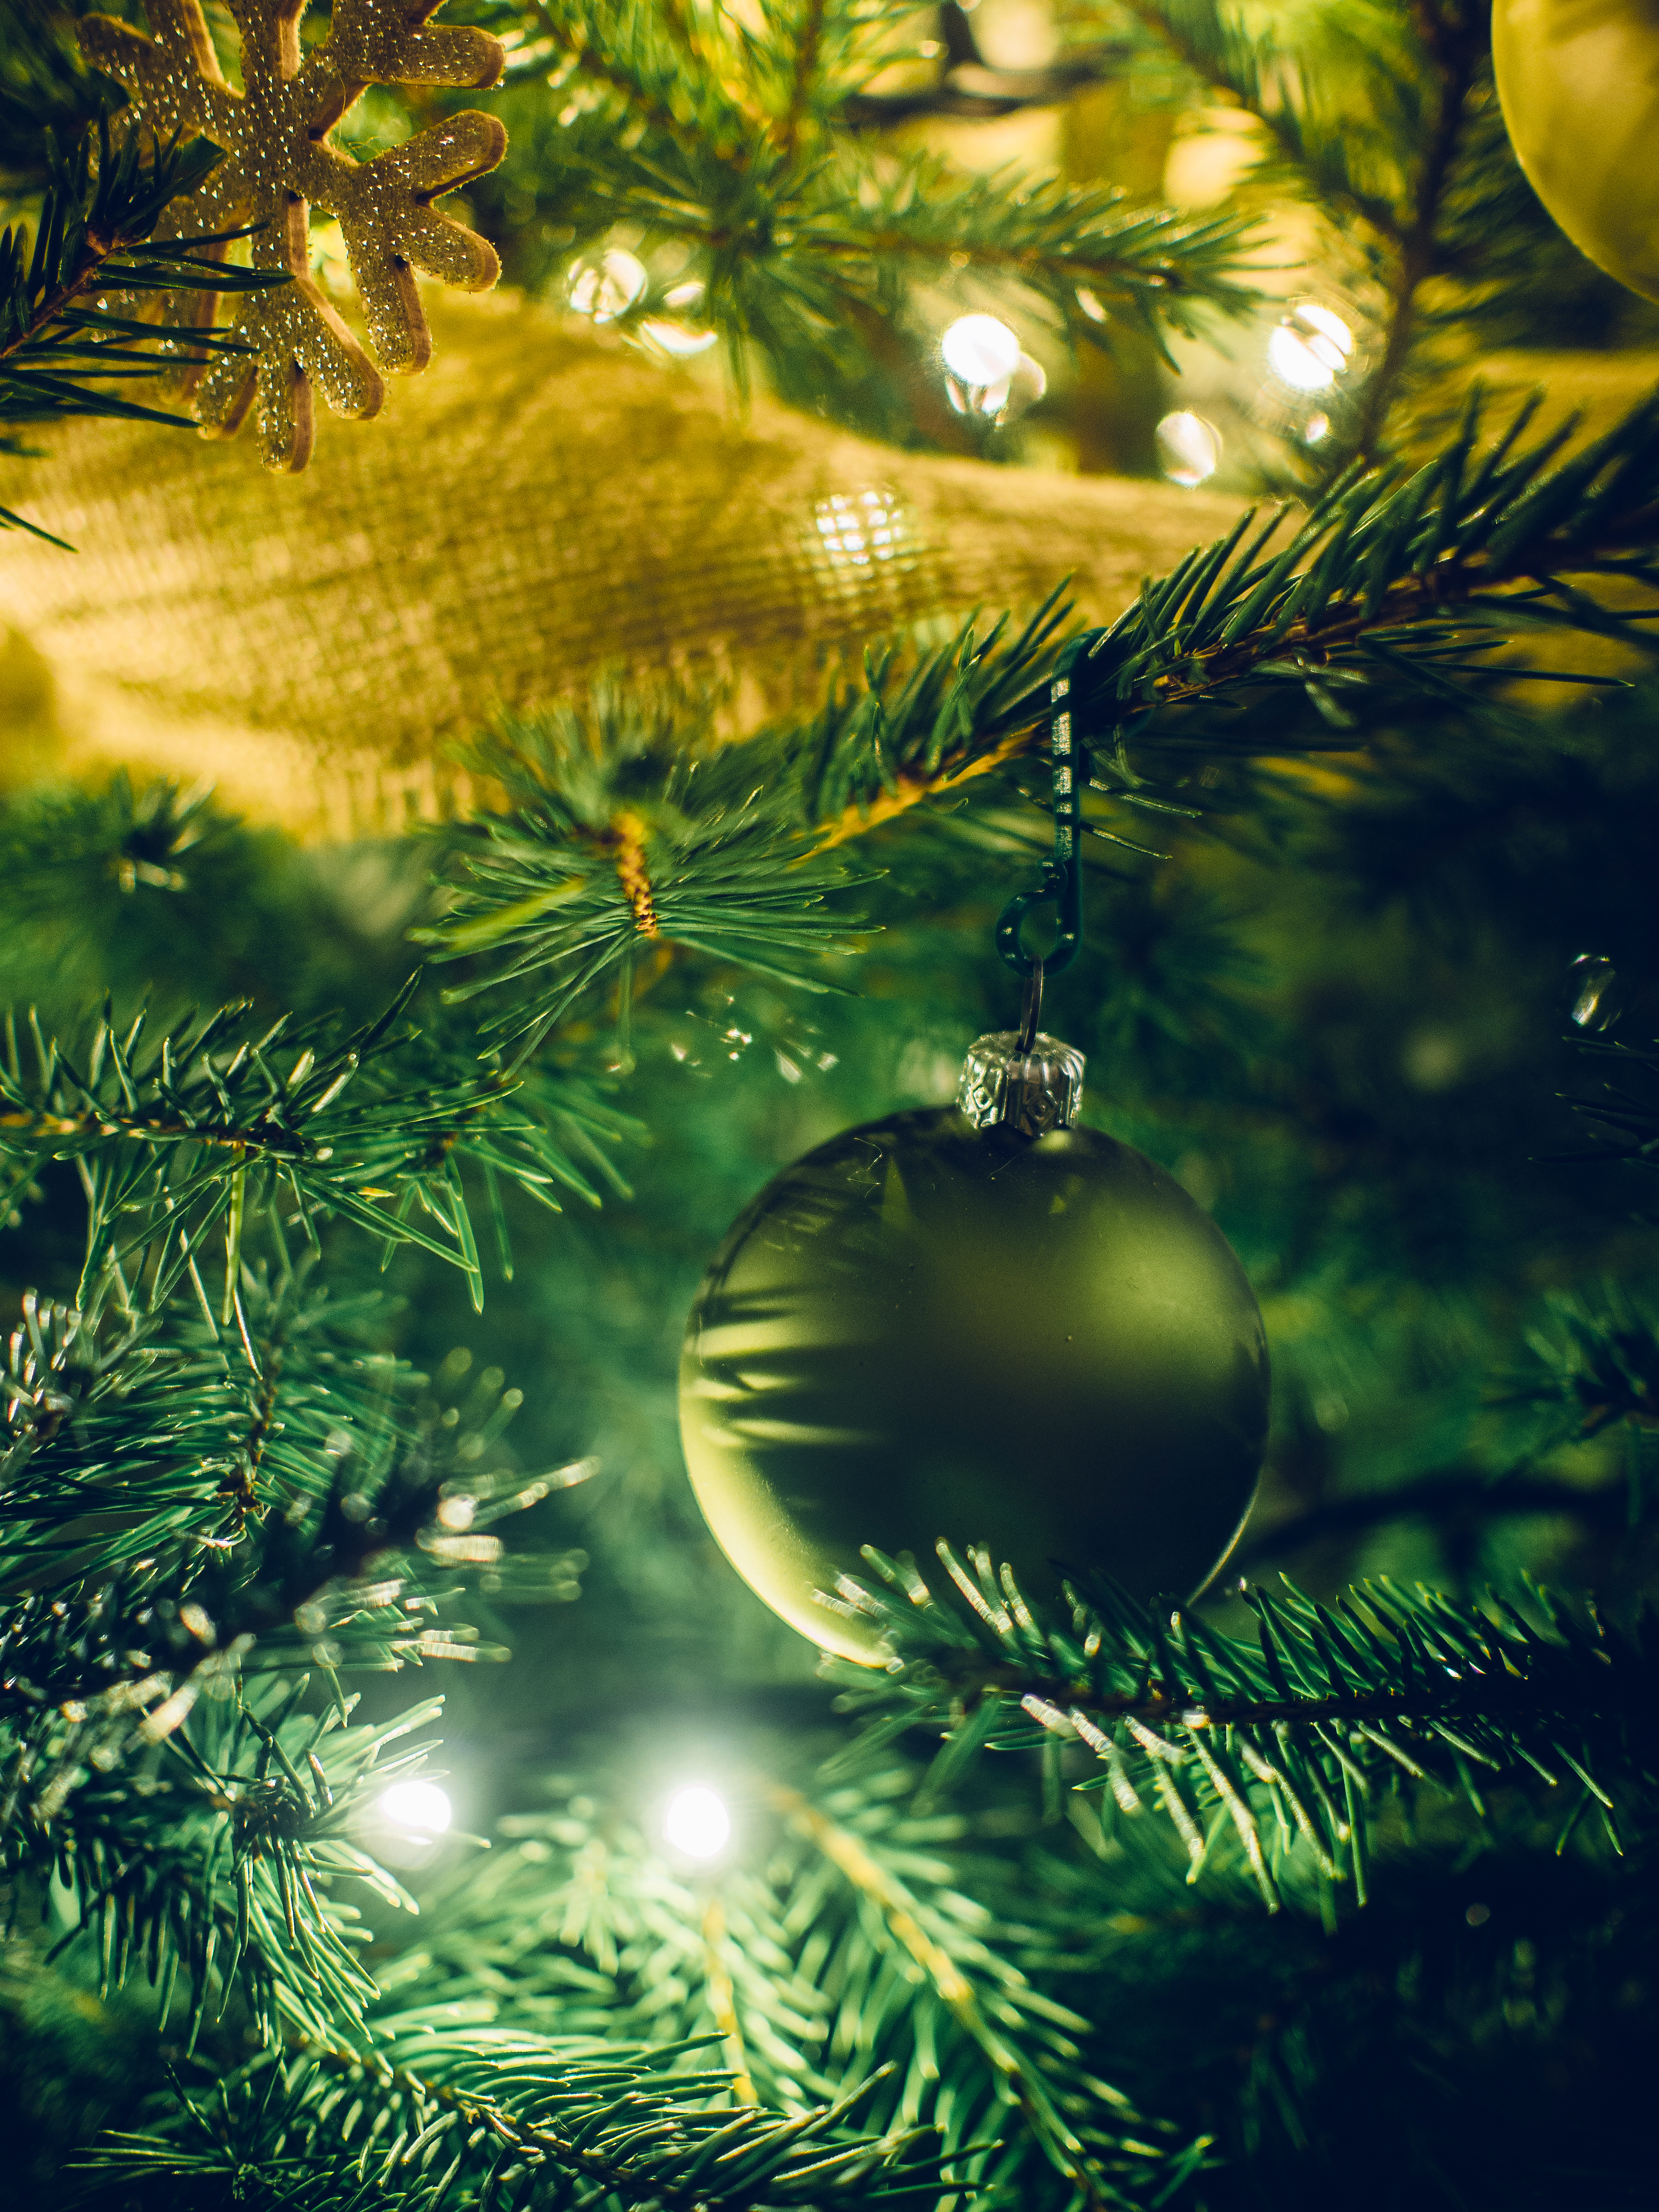
tree, nature, forest, branch, light, plant, sunlight, leaf, flower, green, reflection, jungle, autumn, botany, fir, flora, christmas tree, close up, christmas decoration, spruce, decorations, christmas lights, woody plant, computer wallpaper